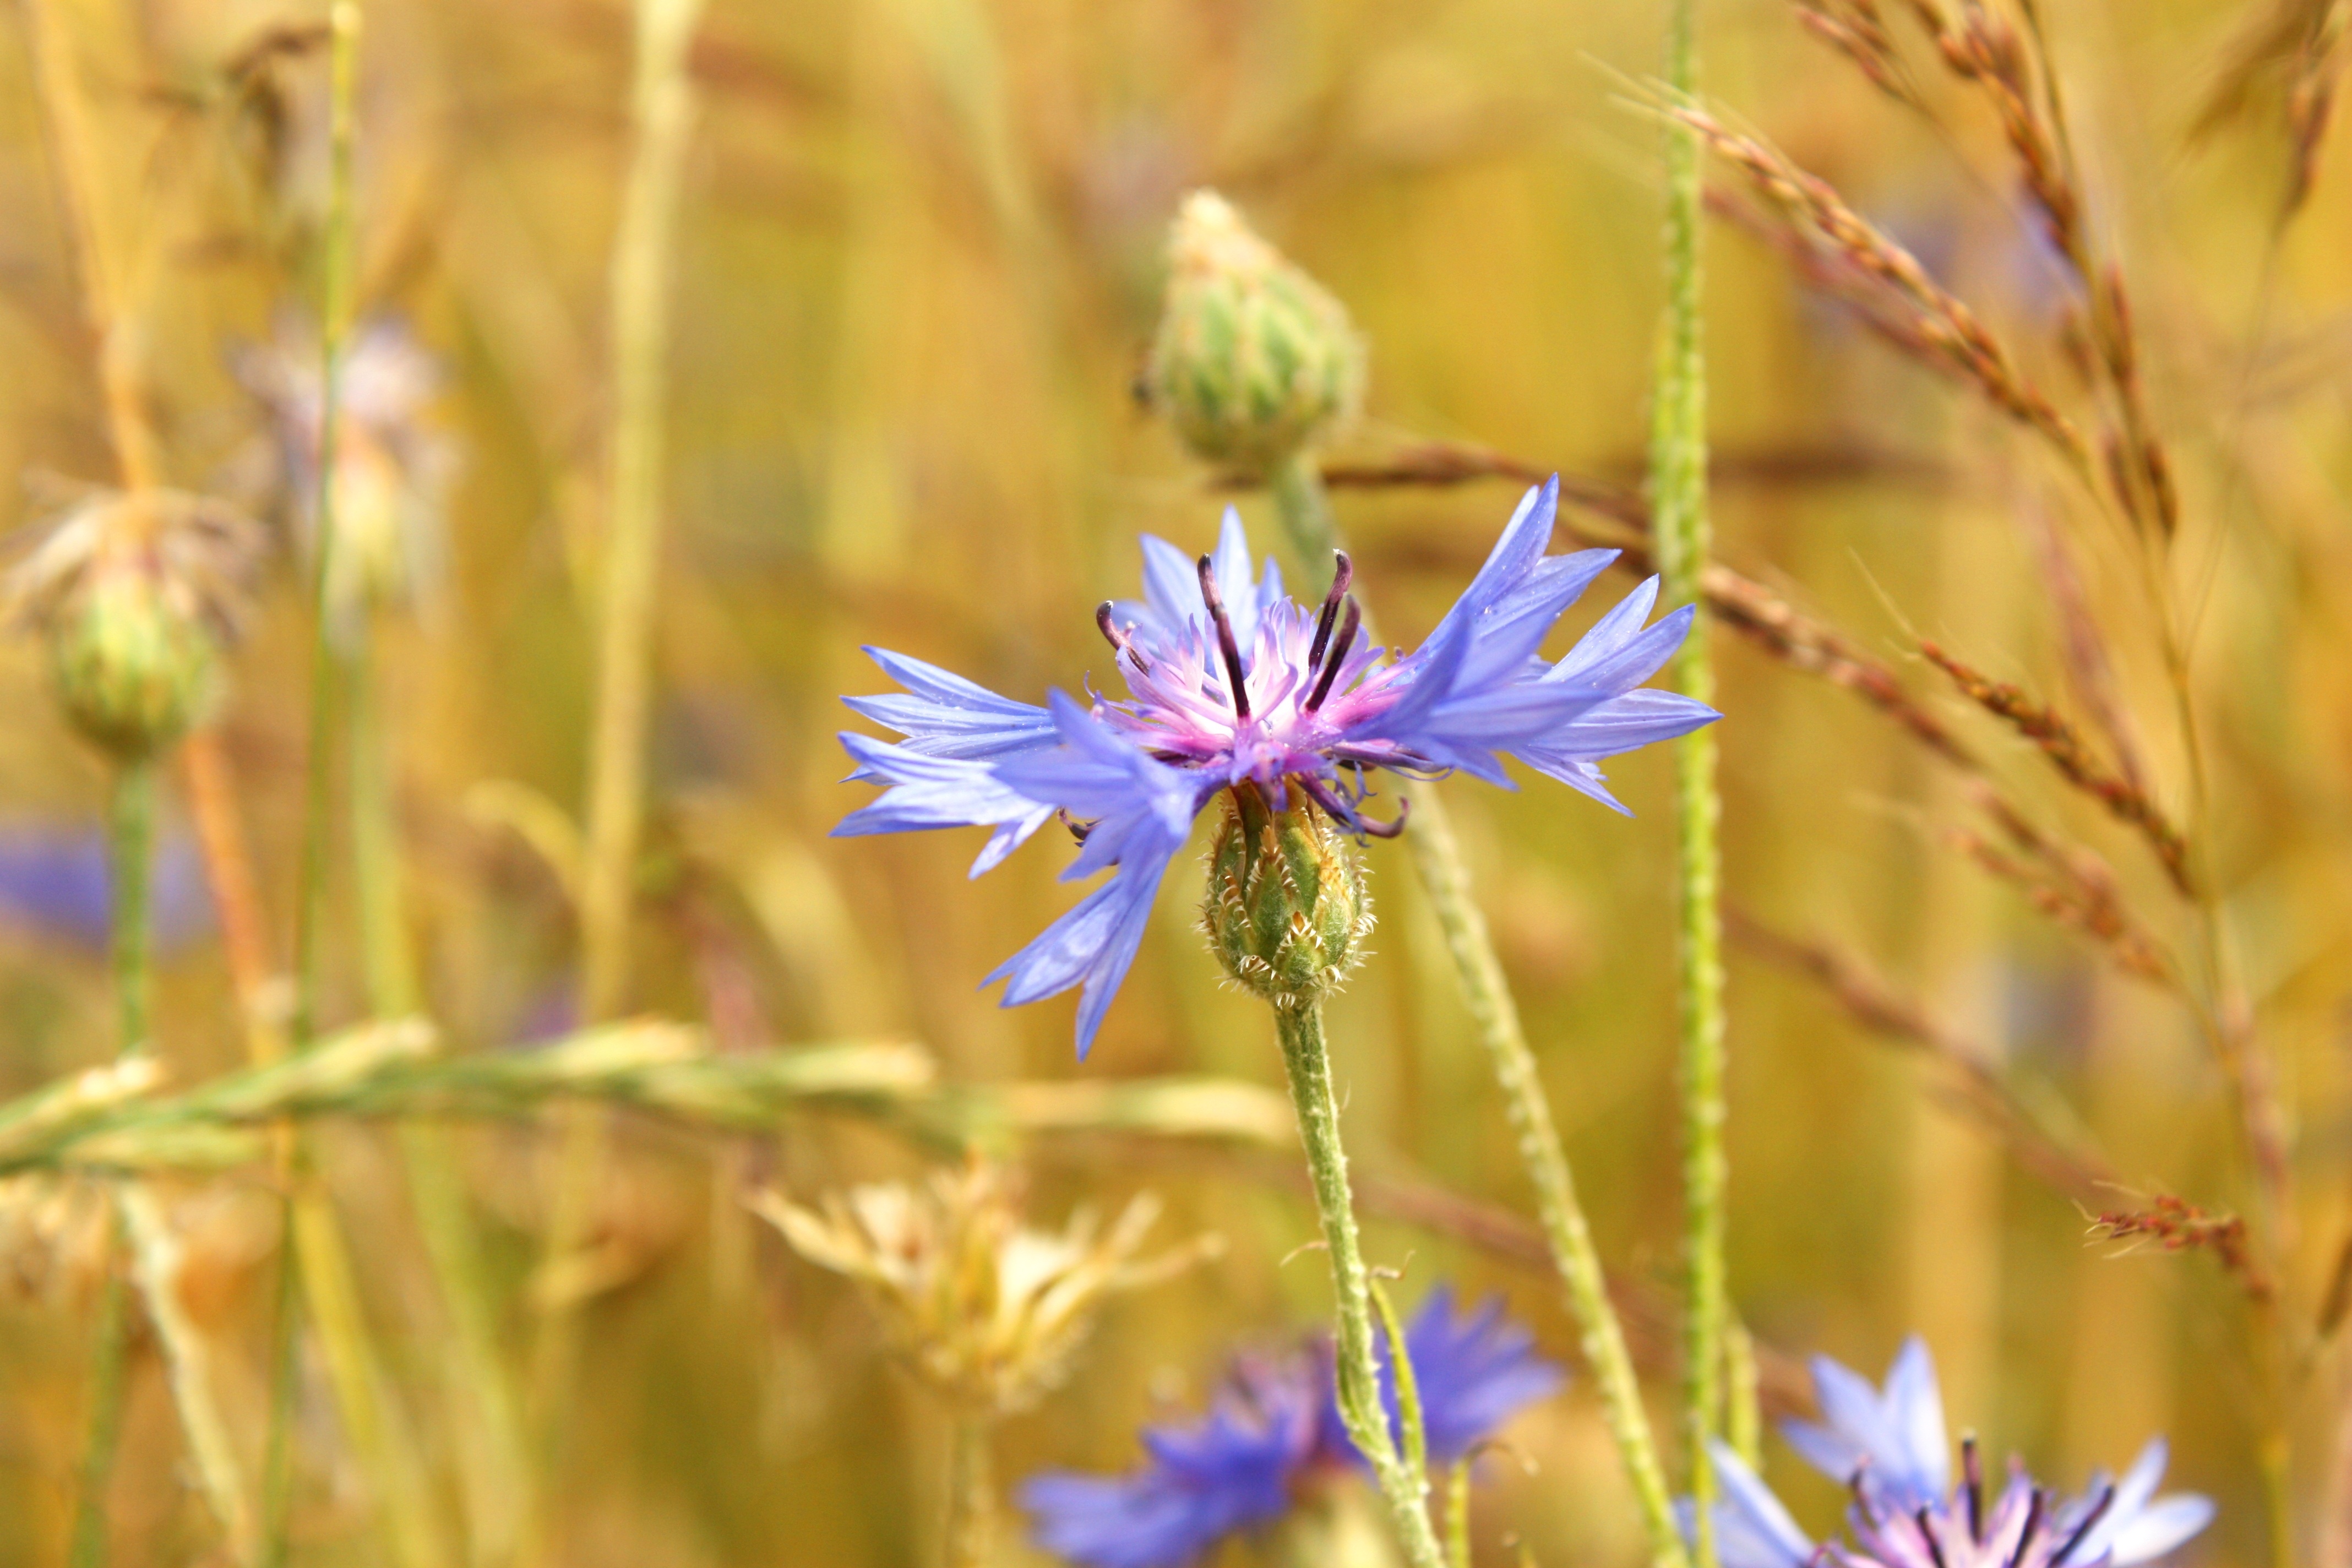
landscape, nature, plant, hay, field, meadow, prairie, flower, summer, village, food, harvest, herb, produce, vegetable, crop, blue, agriculture, flora, wildflower, cornflower, fields, cereals, nectar, chicory, poland village, macro photography, field crops, flowering plant, the cultivation of, grass family, land plant